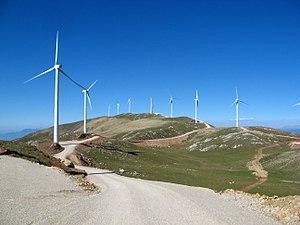
Le secteur de l'énergie en Grèce est largement dominé par les combustibles fossiles qui couvrent 84,6 % de la consommation intérieure d'énergie primaire en 2018, le reste provenant des importations d'électricité et des énergies renouvelables : 13 %, dont 5,7 % de biomasse et déchets, 5,1 % d'éolien et solaire, 2,2 % d'hydroélectricité.